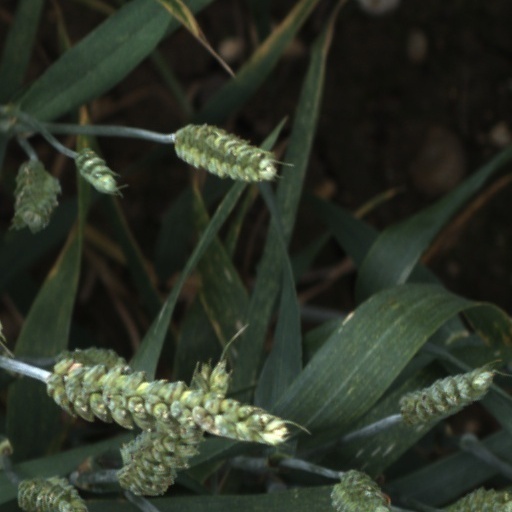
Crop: wheat